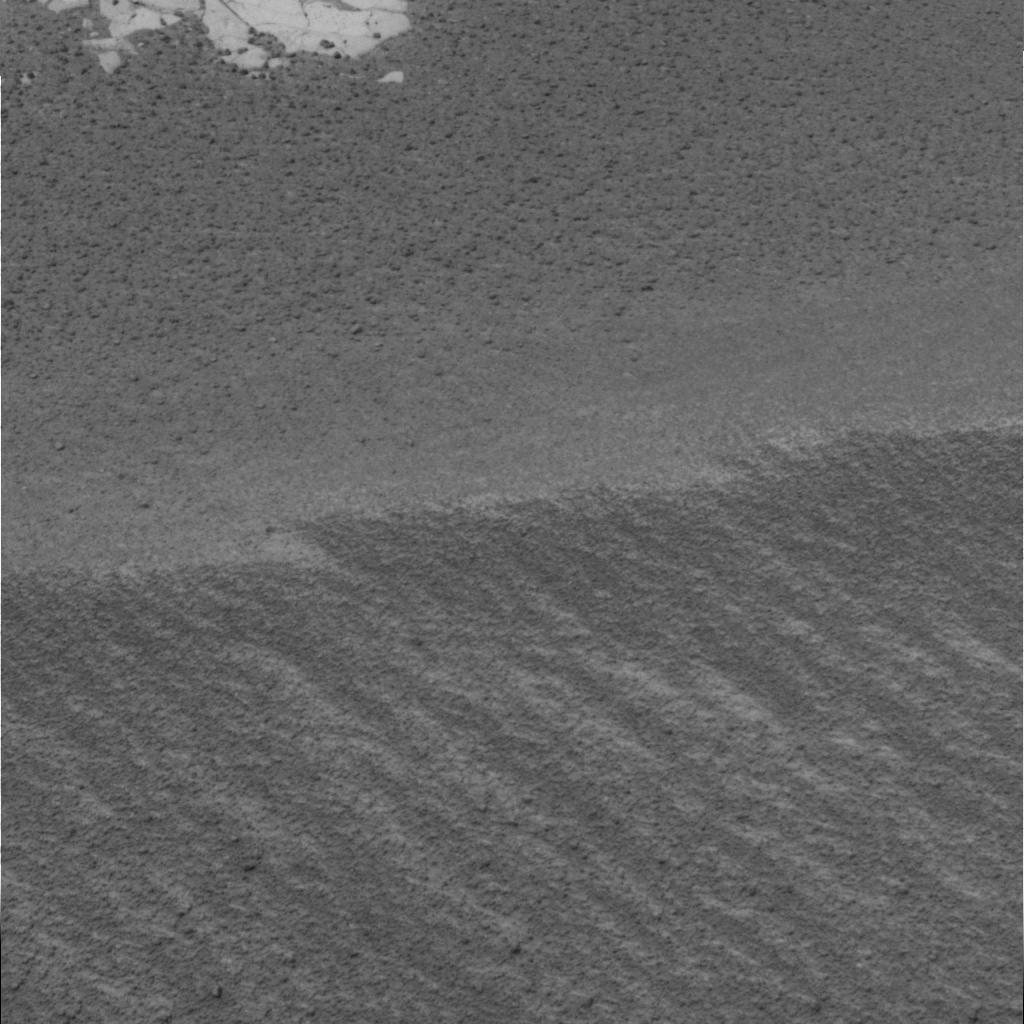
Surface features visible: Rock Outcrops, Dunes/Ripples, Soil, Spherules, Nearby Surface